Paul Gardy

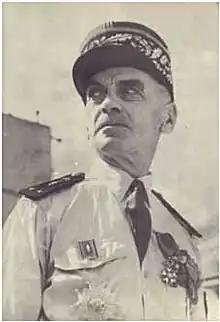

Paul Gardy (18 August 1901 – 26 October 1975) was Général de brigade of the French Army and Commandant of the Foreign Legion in 1951 and 1958.